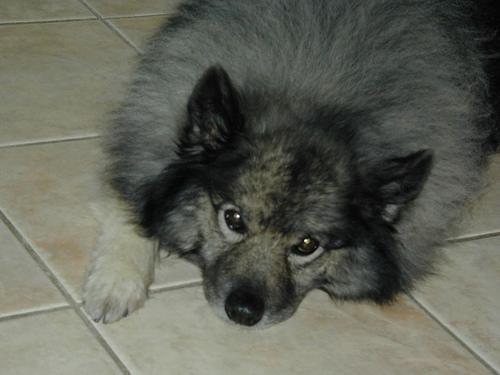
keeshond